Pulang Araw

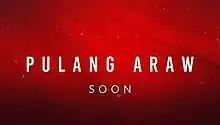
Title card

( / international title: "In the Arms of the Conqueror") is a 2024 Philippine television drama war series broadcast by GMA Network. Directed by Dominic Zapata, it stars Barbie Forteza, Sanya Lopez, David Licauco, Alden Richards and Dennis Trillo. It premiered on July 29, 2024, on the network's Prime line up. The series concluded on December 27, 2024, with a total of 110 episodes.